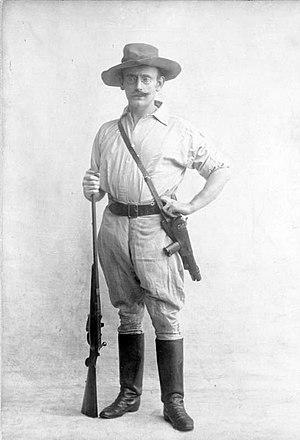
Carl Peters est un explorateur allemand de l'Afrique et l'un des principaux organisateurs de la colonisation allemande.